IWRG Relevos Increibles de Máscaras y Cabelleras

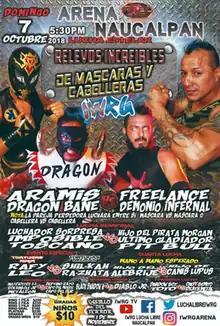
Official poster for the show, depicting all four main event competitors

The IWRG Relevos Increíbles de Máscaras y Cabelleras (Spanish for "Incredible relays for Masks and Hair") show is a major "lucha libre" event produced and scripted by Mexican professional wrestling promotion International Wrestling Revolution Group (IWRG), that took place on October 7, 2018 in Arena Naucalpan, Naucalpan, State of Mexico, Mexico. The focal point of the event was a Relevos increíbles tag team match between the teams of Aramís/Dragón Bane and Demonio Infernal/Freelance. The first two wrestlers pinned in the tag team match would then face off against each other in a traditional "Lucha de Apuestas" ("bet match"), risking either their wrestling mask or their hair on the outcome of the match. The show ended with Demonio Infernal pinning Freelance, forcing Freelance to have all his hair shaved off afterward. The Relevos Increíbles de Máscaras y Cabelleras show featured six additional matches.